Cascadia (bioregion)

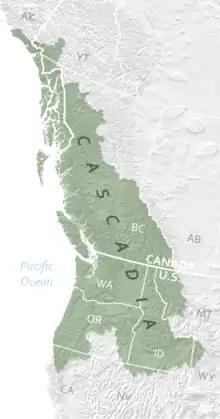
The Cascadia bioregion

The area from Vancouver, B.C. down to Portland, Oregon has been termed the Cascadia Megaregion, a megaregion defined by the U.S. and Canadian governments, especially along the "Cascadia Corridor". Megaregions are defined as areas where "boundaries begin to blur, creating a new scale of geography now known as the megaregion. These areas have interlocking economic systems, shared natural resources, and ecosystems, and common transportation systems link these population centers together. This area contains 17% of Cascadian land mass, but more than 80% of the Cascadian population. The Canada–US border is diminishing in the face of further economic, political and cultural integration with such programs as the enhanced drivers license program – which can be used to get across the Canada–US border between Washington and British Columbia.